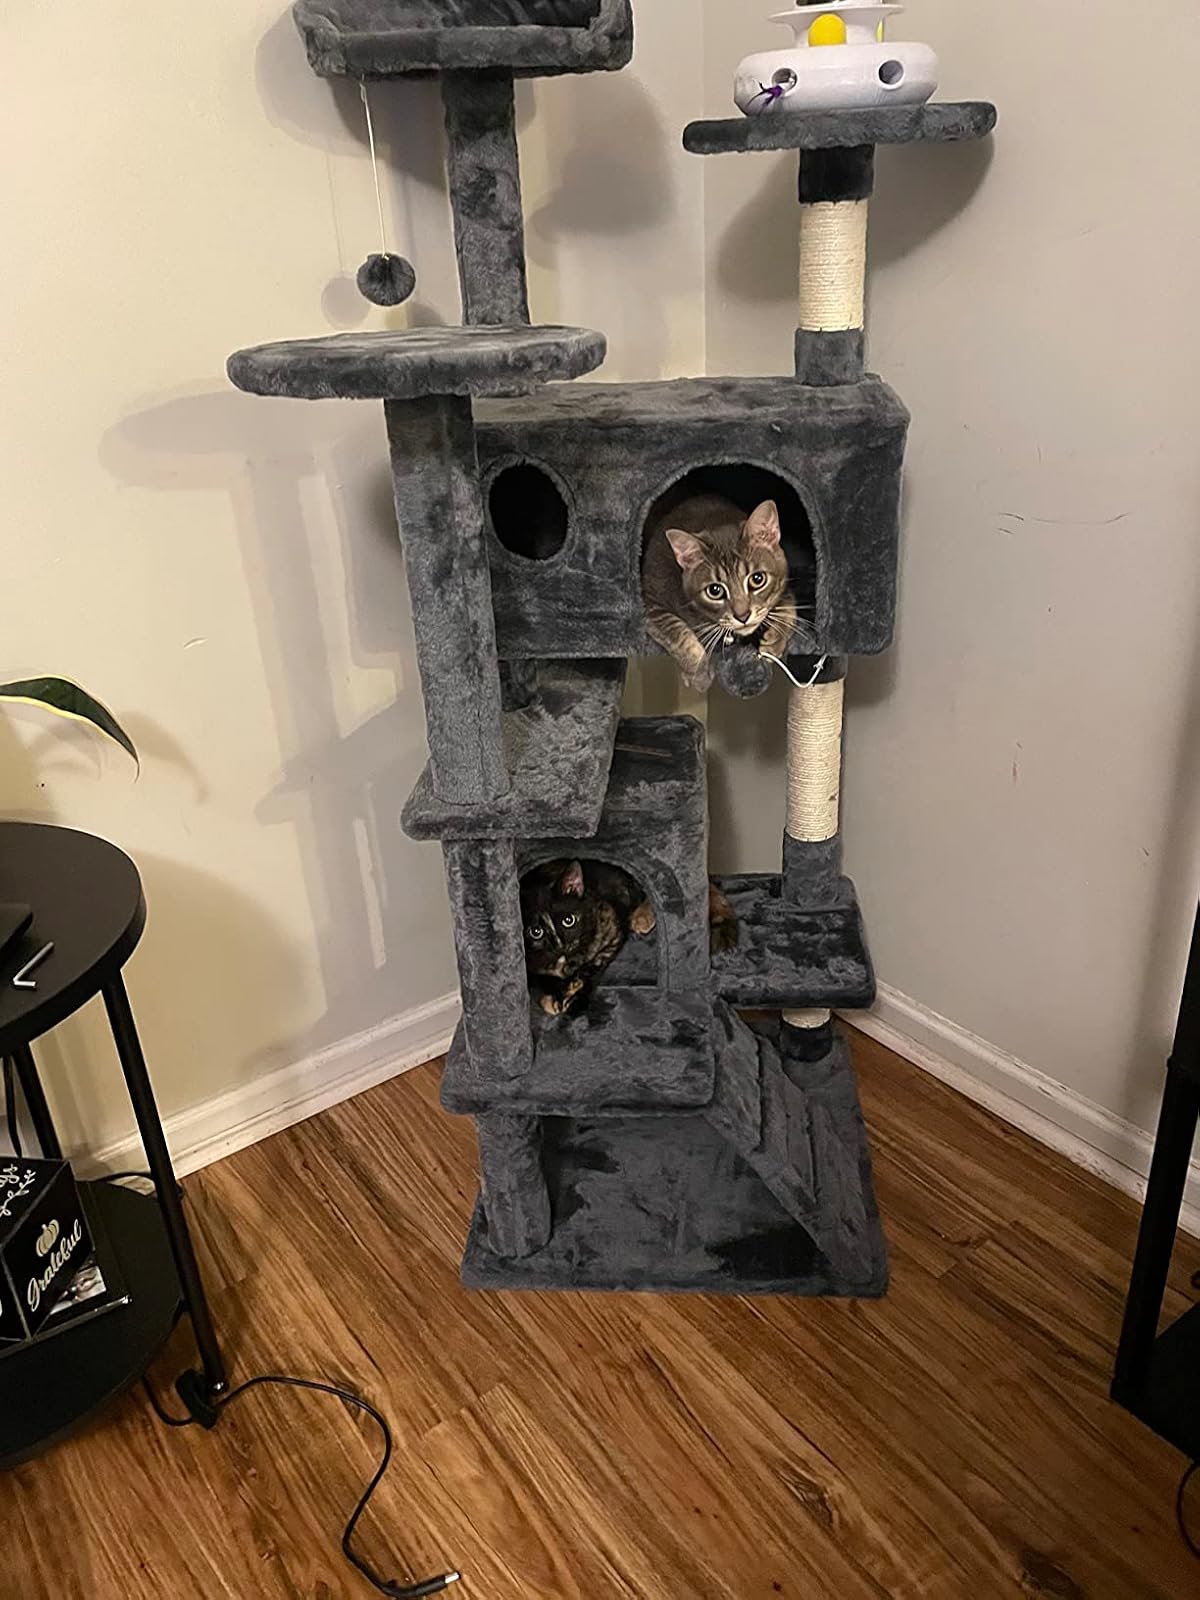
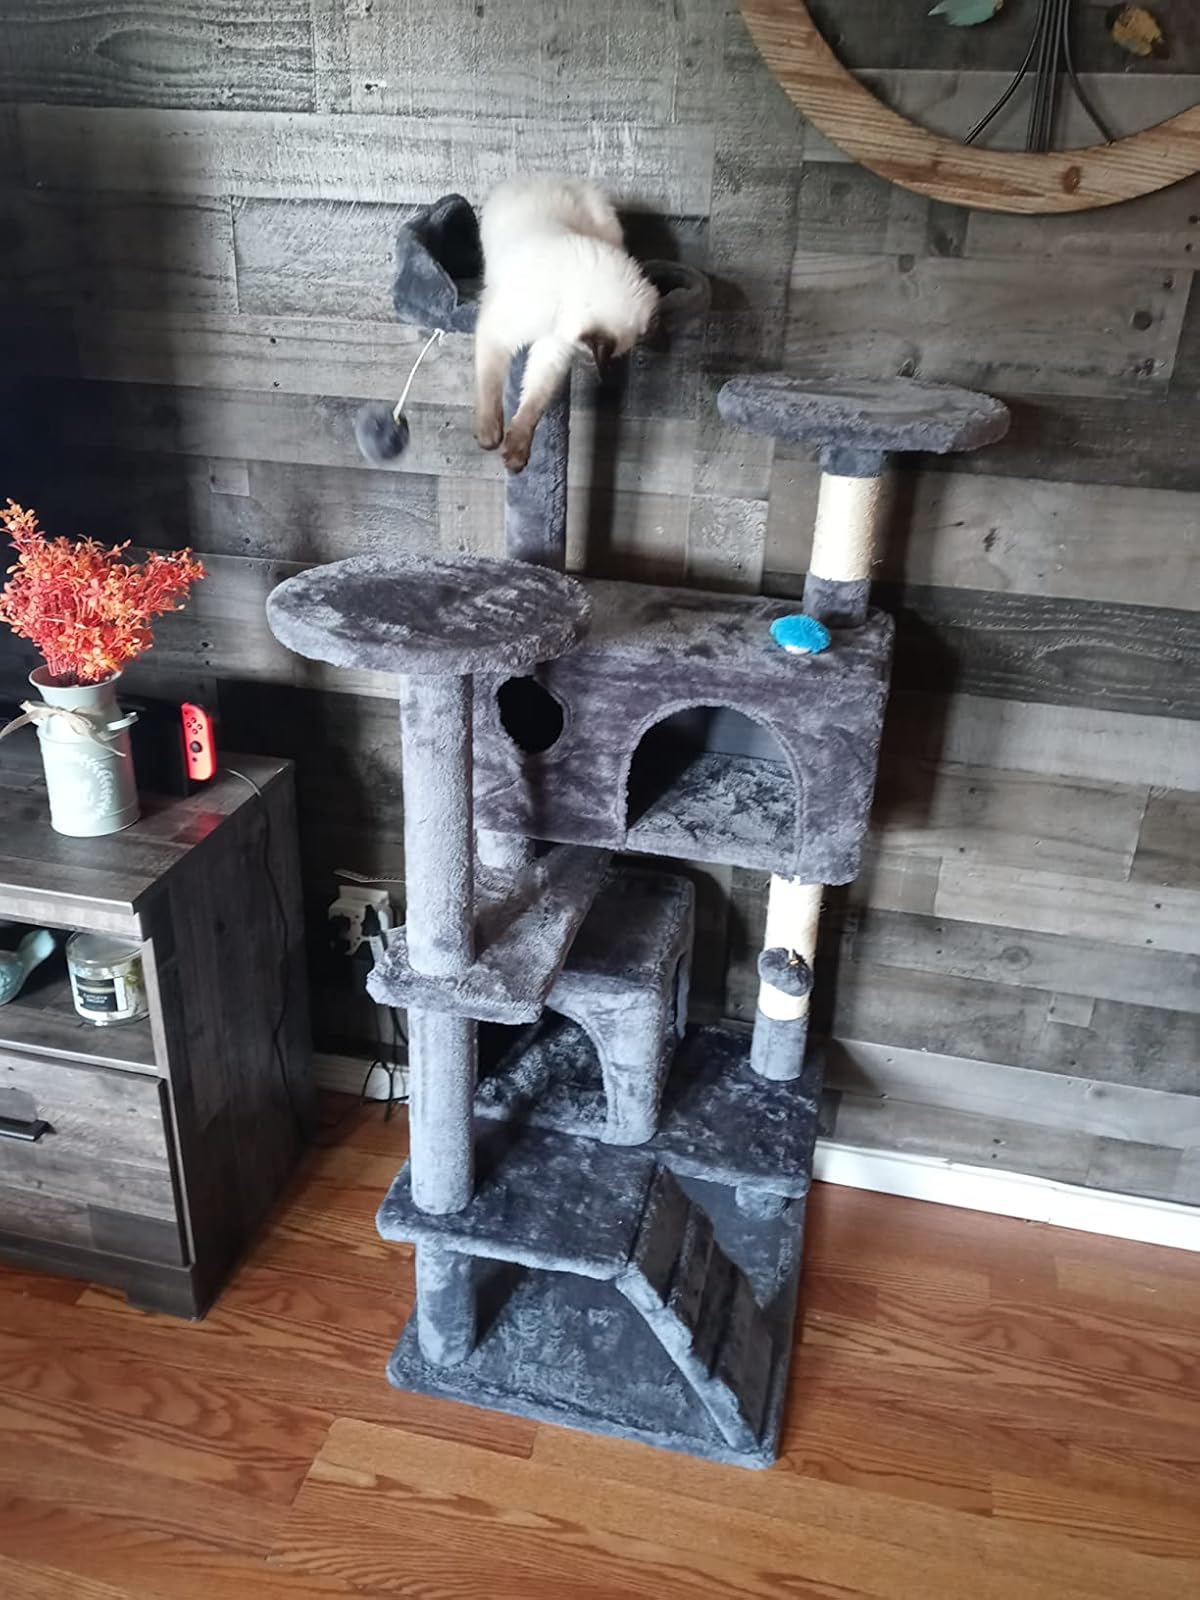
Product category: items_cat tree
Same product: yes